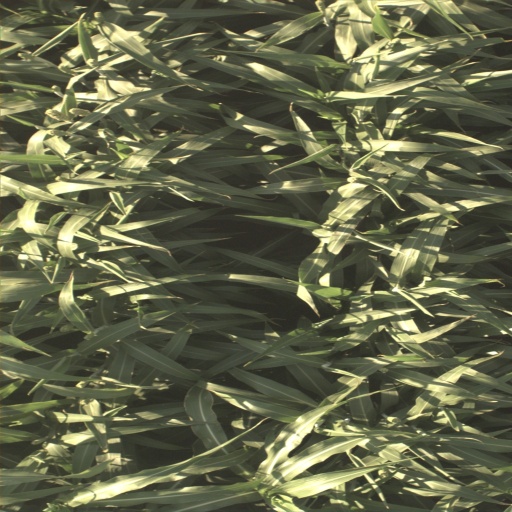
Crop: sorghum